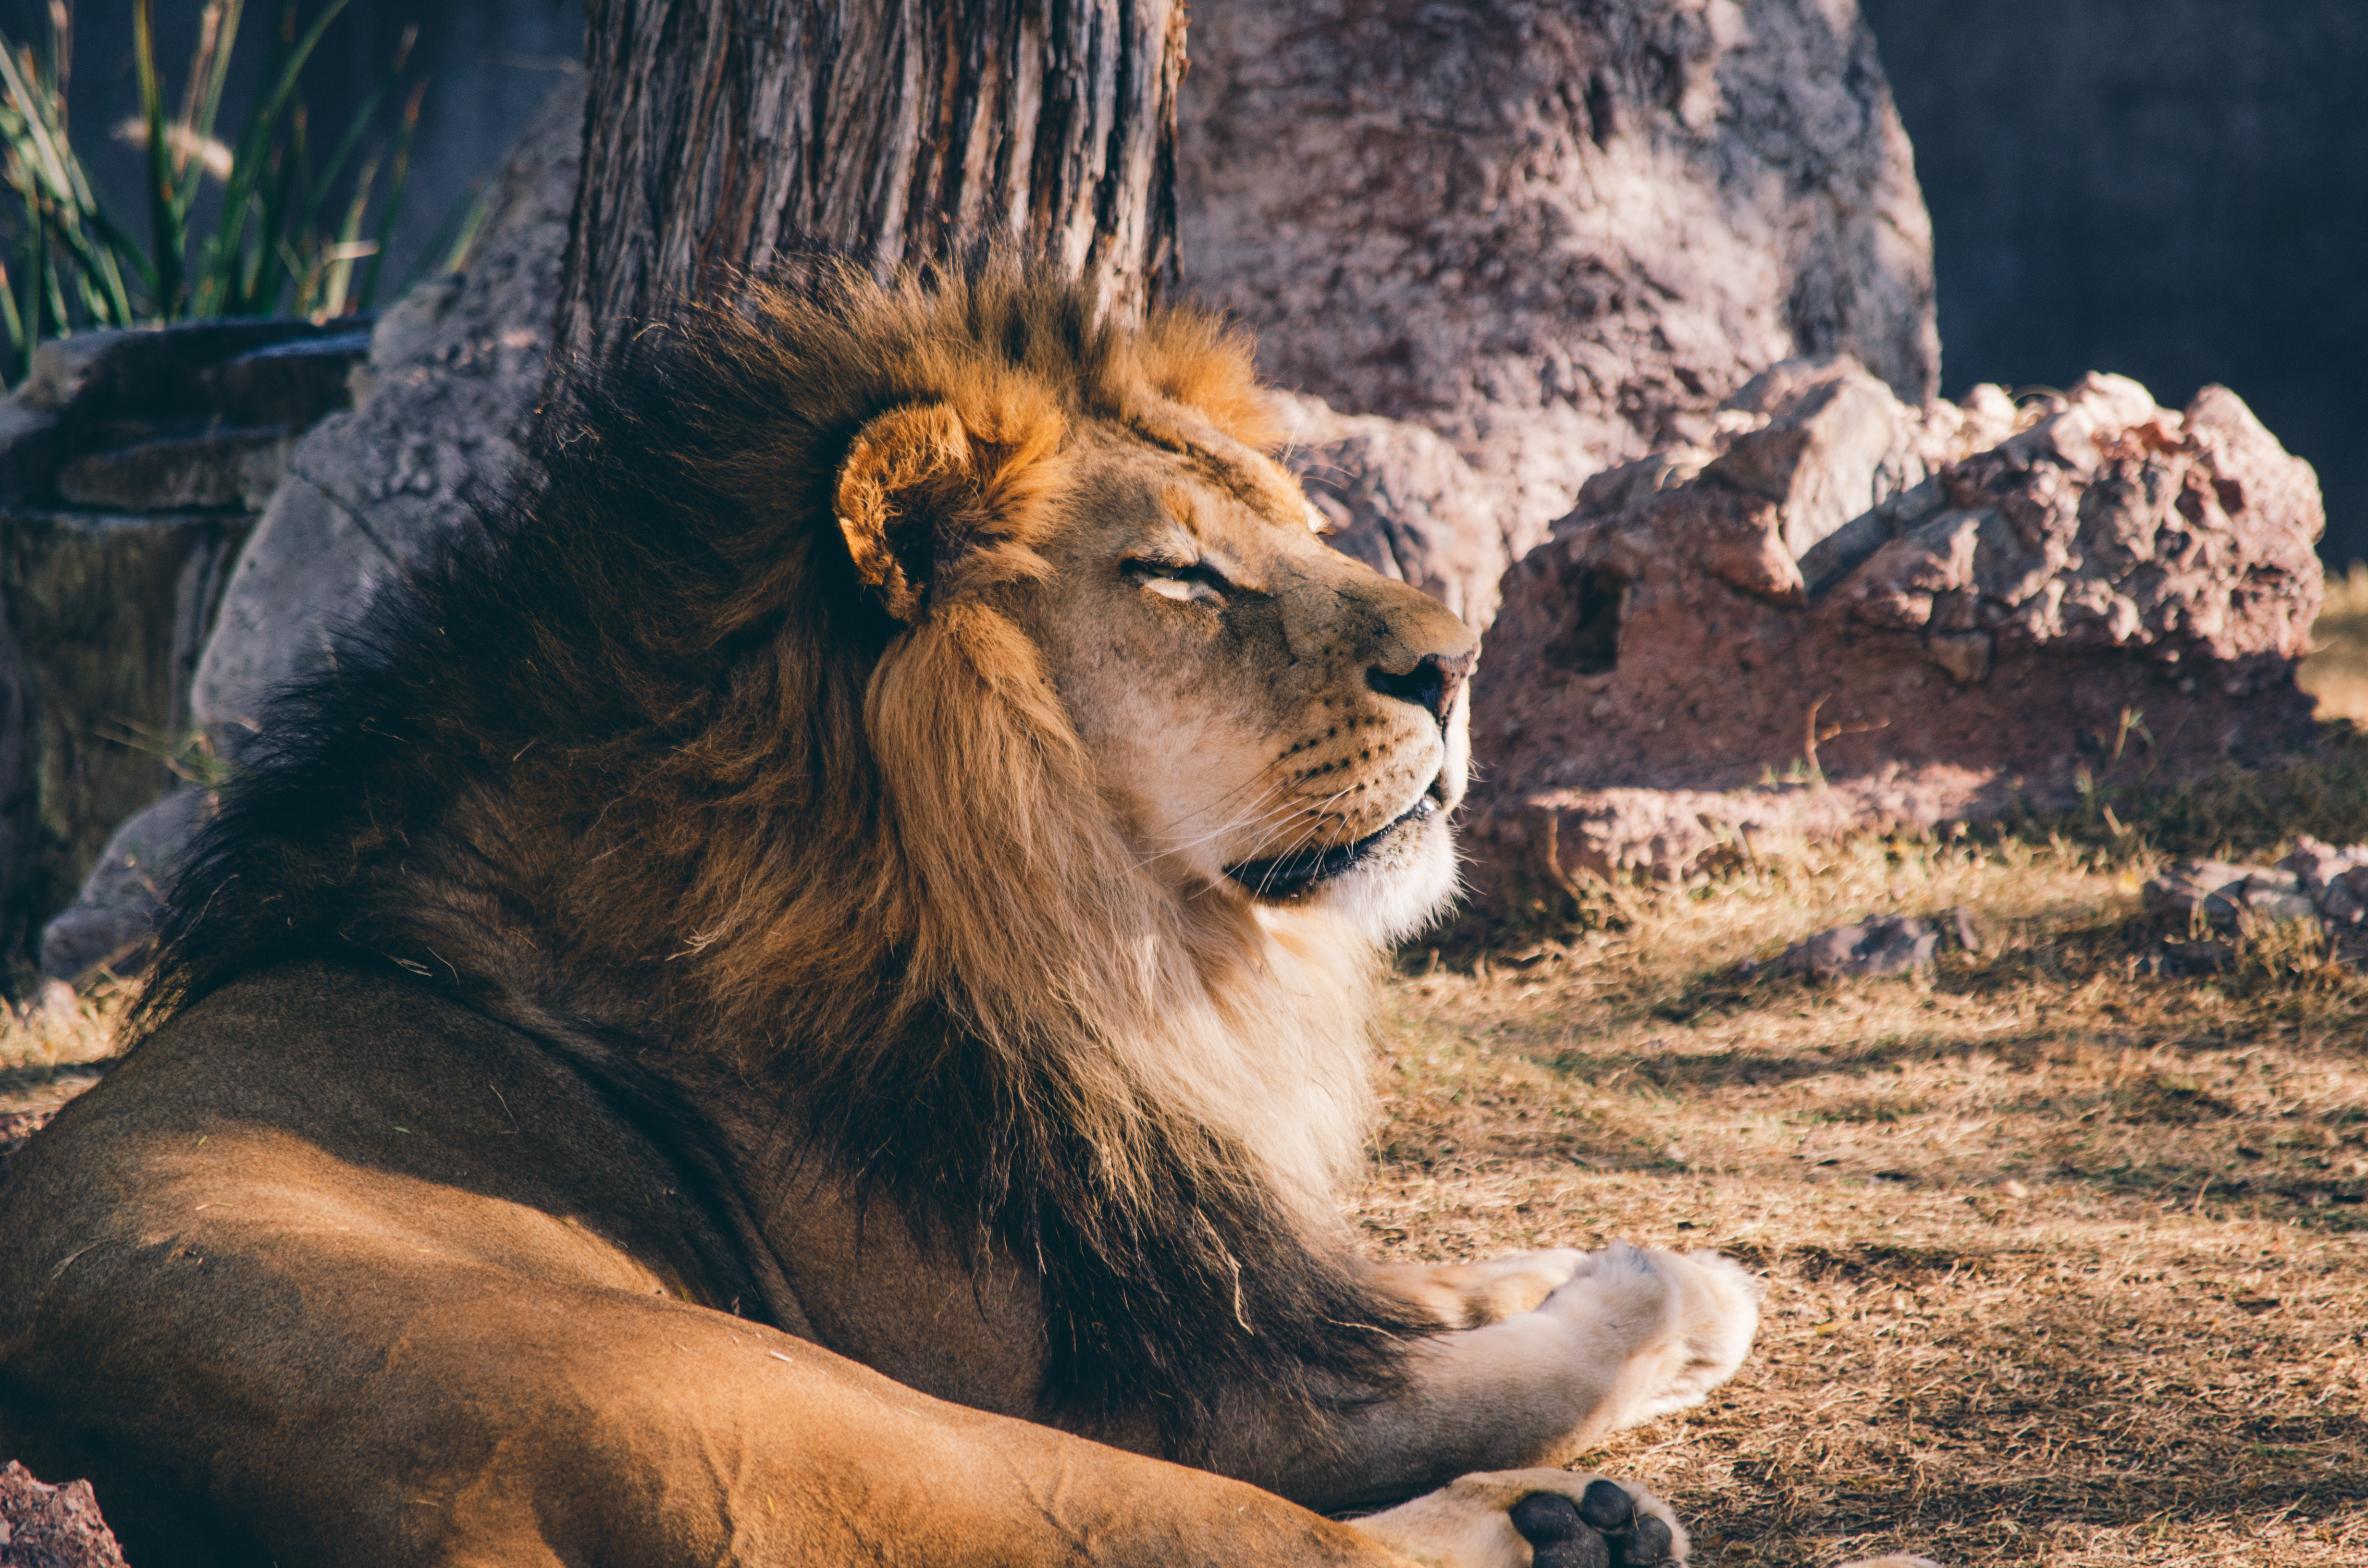
animal, wildlife, zoo, mammal, mane, fauna, savanna, lion, big cat, safari, big cats, wild cat, cat like mammal